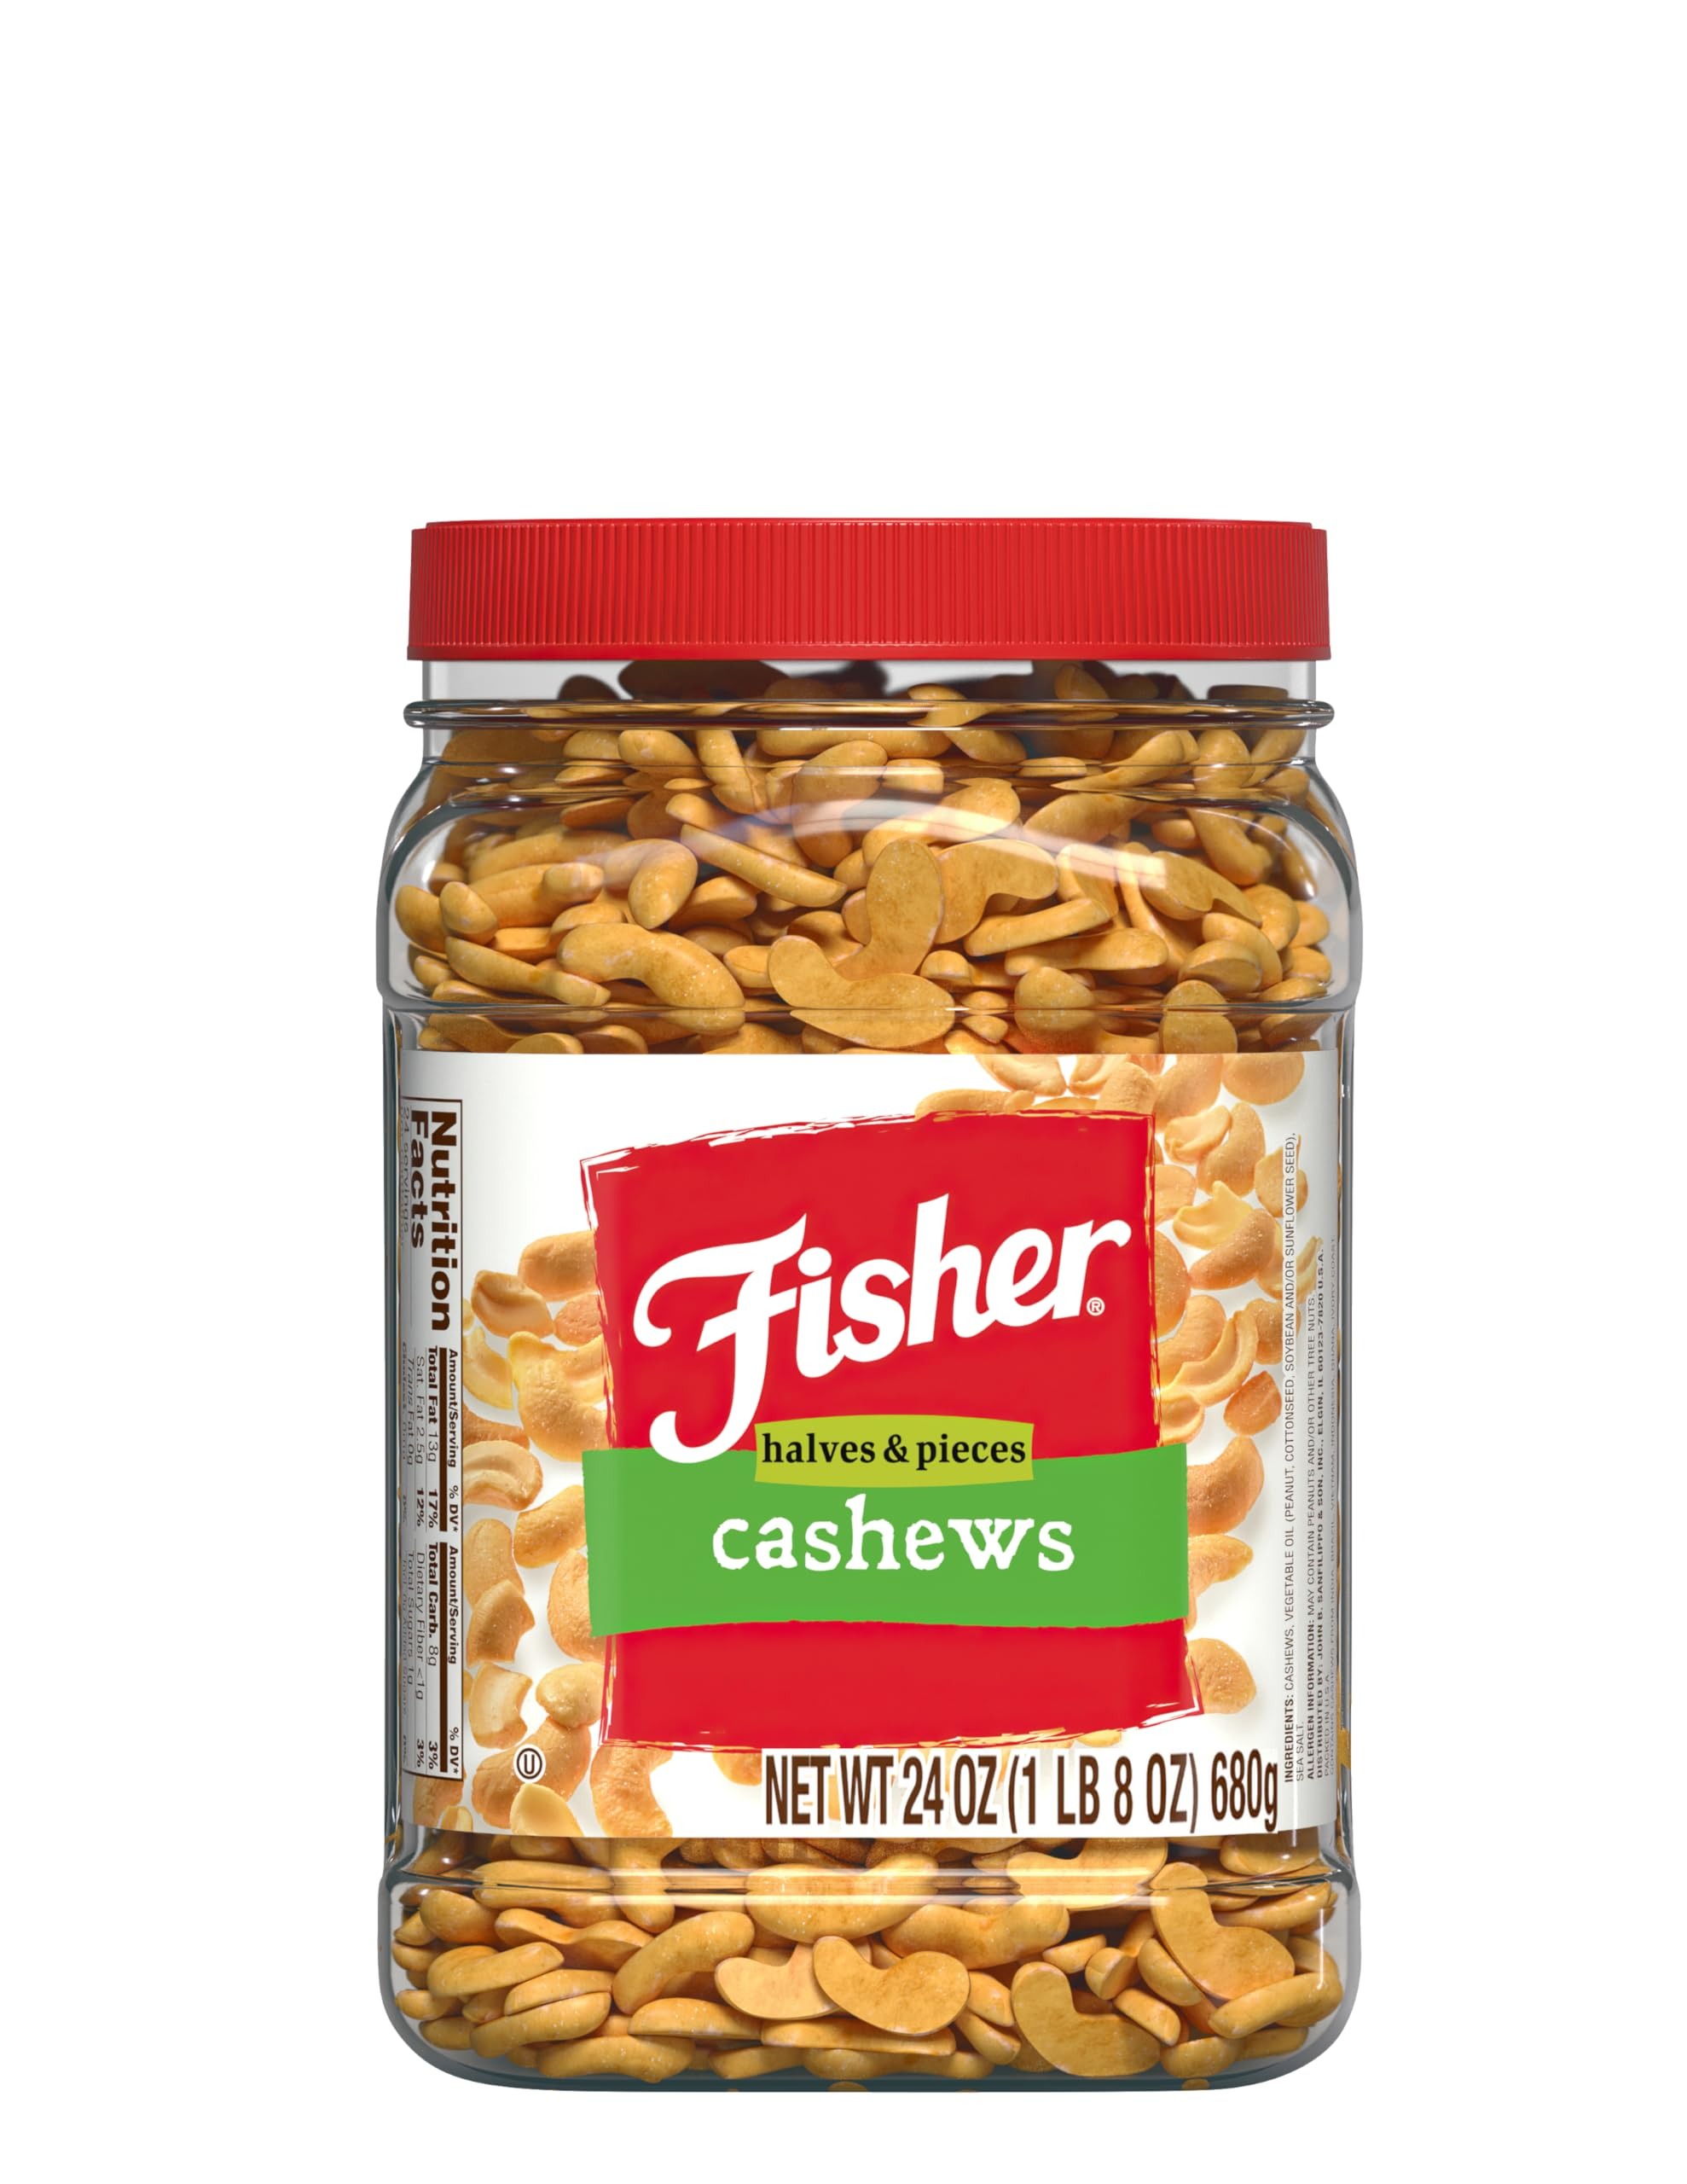
Item Name: Fisher Snack Cashew Halves and Pieces, 24 Ounces, Roasted with Sea Salt, No Artificial Colors or Flavors, 100% Recyclable
Bullet Point 1: Contains 1- 24 Ounce reusable canister of Fisher Snack Cashew Halves and Pieces
Bullet Point 2: Premium whole cashews roasted to perfection and flavored with sea salt, providing a good source of protein, vitamins and minerals.
Bullet Point 3: Our snack cashews are made with the highest quality nuts sourced directly from farmers which we have partnered with for generations. You'll taste the difference in every bite
Bullet Point 4: Fisher Snack Nuts are packed with wholesome goodness, rich flavor, and that signature crunch you crave. Our family size jars are a must have for your pantry, dorm room, or work station
Bullet Point 5: For 100 years, Fisher Nuts has been committed to bringing their customers the highest quality nuts. We oversee the whole journey of our products, from orchard to our classic, clear canisters and pouches, to your kitchen
Value: 24.0
Unit: Ounce

Price: 26.04